Tony Kubek

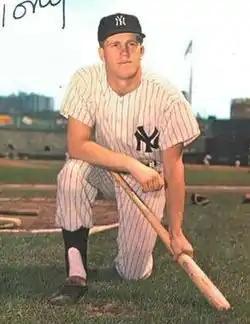
Kubek, circa 1964–65

Anthony Christopher Kubek (born October 12, 1935) is an American former professional baseball player and television broadcaster. During his nine-year playing career with the New York Yankees, Kubek played in six World Series in the late 1950s and early 1960s, starting in 37 World Series games. For NBC television, he later broadcast twelve World Series between 1968 and 1982, and fourteen League Championship Series between 1969 and 1989. Kubek received the Ford C. Frick Award in 2009.